Maneuvering board

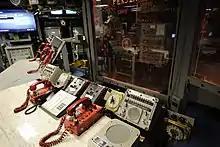
This large, edge-lighted plexiglass combat information center maneuvering board for grease pencils has been used for display of other information. Most maneuvering boards are printed on pads of paper.

A maneuvering board is an aid to navigation. It is typically a writing surface with a pre-printed compass rose of polar coordinates about a central point, often including adjacent linear scales, and sometimes a time/speed/distance nomogram. With the aid of a marking device, dividers, and parallel rulers, the maneuvering board provides a template for graphical solution of relative motion problems.